María Eugenia Vaz Ferreira

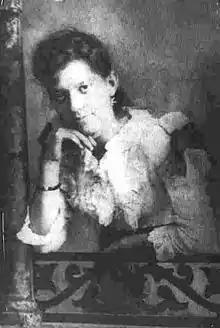
María Eugenia Vaz Ferreira

Maria Eugenia Vaz Ferreira (1875–1924) was an Uruguayan teacher and poet. She was the younger sister of philosopher Carlos Vaz Ferreira and a contemporary of Delmira Agustini and Julio Herrera y Reissig. She was born and lived in Montevideo, the capital of Uruguay.